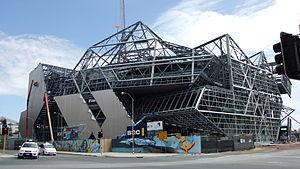
Le RAC Arena est une salle multi-sport située à Perth en Australie, elle a été inaugurée en 2012 et peut contenir jusqu'à 15 000 personnes.